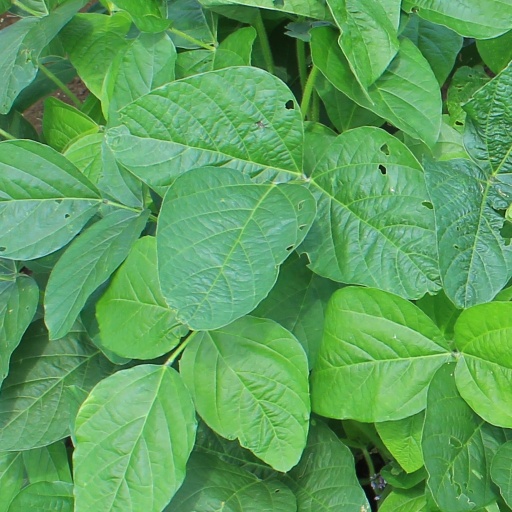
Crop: soybean